USS Albatross (1882)

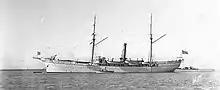
USS "Albatross" in San Francisco Bay, circa 1902. visible in the background.

On 11 March 1902, the ship sailed for Hawaii, and over the ensuing months, investigated the fish and other aquatic resources of the Hawaiian Islands, ultimately returning to San Francisco on 1 September. The following spring, the ship embarked members of the special commission appointed by President Theodore Roosevelt to investigate the conditions and needs of the Alaskan salmon fisheries, with an eye towards conserving this important resource, and transported them to the waters of the Pacific northwest and of Alaska. During the course of the cruise, "Albatross" enabled the members of the commission to visit "numerous salmon streams, canneries, and salteries" in Alaska. She returned to her home port on 24 September 1903.